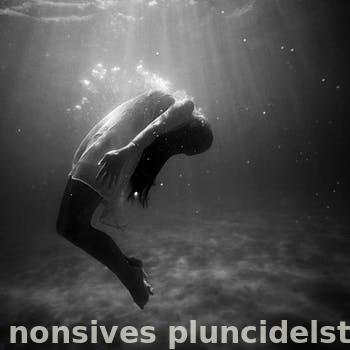
Label: Watermark